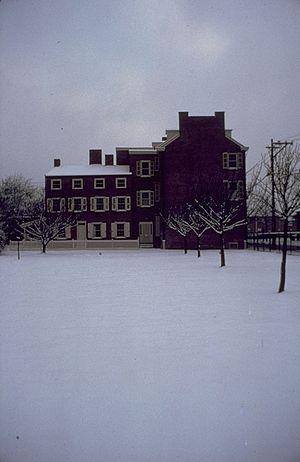
La ville de Philadelphie possède une vie culturelle variée et dynamique. Dès le XVIIIᵉ siècle, Philadelphie s’affirme comme un foyer majeur de création artistique, musicale et même culinaire. L'histoire des migrants explique en partie la grande diversité de la culture.